Little Sisters Disciples of the Lamb

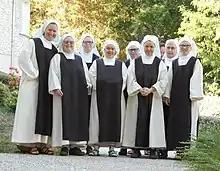
Little Sisters Disciples of the Lamb

The Little Sisters Disciples of the Lamb is a Roman Catholic religious institute for women based in France. It is the world's first contemplative community to welcome those with Down syndrome into the consecrated life.